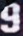
Number: 9